Nobuo Nakamura

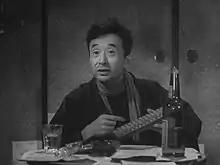
Nakamura in "Honjitsu kyūshin" (1952)

was a Japanese stage and film actor, who appeared in many films by Akira Kurosawa, Yasujirō Ozu and Mikio Naruse.